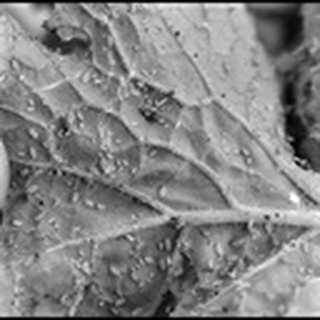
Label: cotton_aphids